Raimund Harmstorf

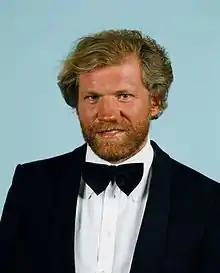

Raimund Harmstorf (7 October 1939 – 3 May 1998) was a German actor. He became famous as the protagonist of a German TV mini series based on Jack London's the Sea-Wolf (which was sold into many countries) and starred later on successfully in another German TV series based on Jules Verne's Michael Strogoff.